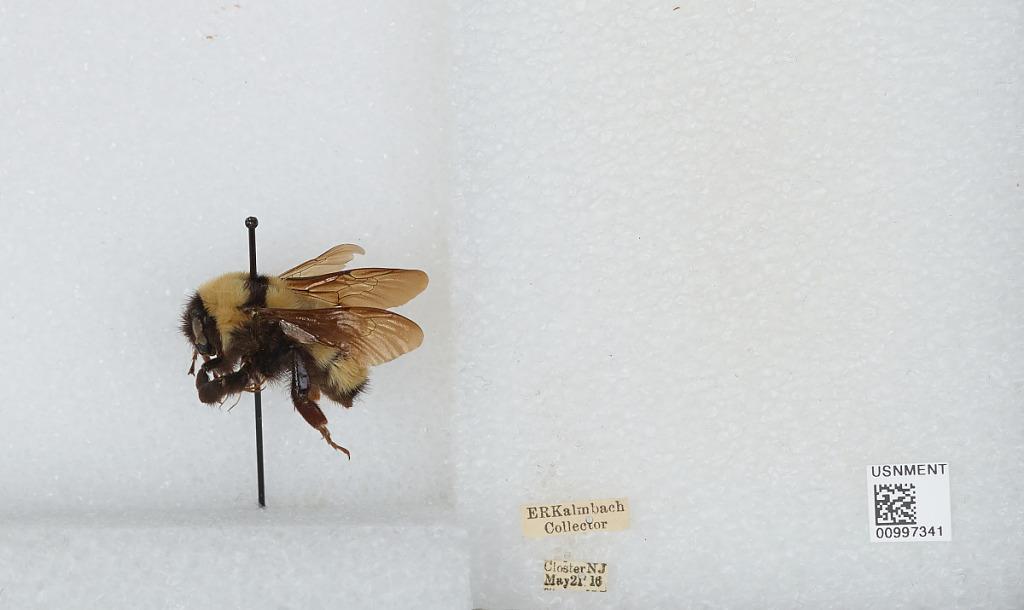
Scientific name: Bombus (Fervidobombus) fervidus fervidus (Fabricius)
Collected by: E. Kalmbach
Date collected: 1916-5-21
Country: United States
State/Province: New Jersey
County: Bergen
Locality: Closter
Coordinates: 40.9728, -73.9603